Gunwalloe

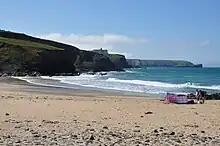
Gunwalloe Church Cove

Gunwalloe is a coastal civil parish in Cornwall, England, United Kingdom. It is situated on the Lizard Peninsula south of Helston and partly contains The Loe, the largest natural freshwater lake in Cornwall. The parish population including Berepper at the 2011 census was 219. The hamlets in the parish are Chyanvounder, Berepper and Chyvarloe. To the east are the Halzephron cliffs (the site of many graves of shipwrecked sailors and soldiers) and further east the parish church.